Margarita Island

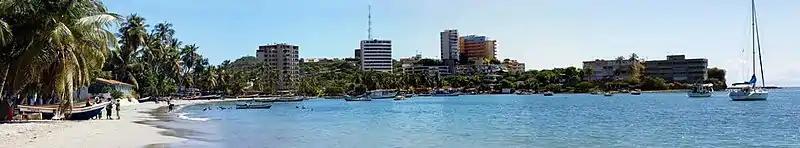
Panorama of Margarita Island

The "Tetas de Maria Guevara" ("Maria Guevara's breasts"), located in a coastal plain in the south of the 1,670 hectare Laguna de La Restinga National Park, are two small twin hills with a height of . The vegetation around the hills is desert, with cacti, prickly pears, yaks, guamaches. The fauna is diverse, including desert lizards, rabbits, rattlesnakes and coral.